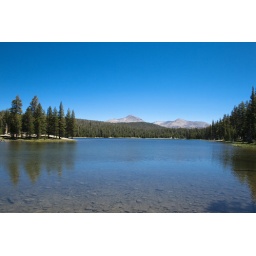
dog lake in yosemite national park